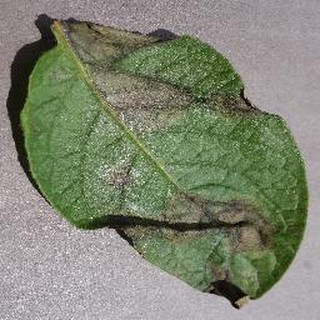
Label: potato_late_blight